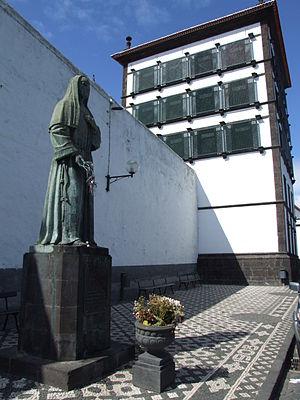
Ponta Delgada, Açores, Portugal